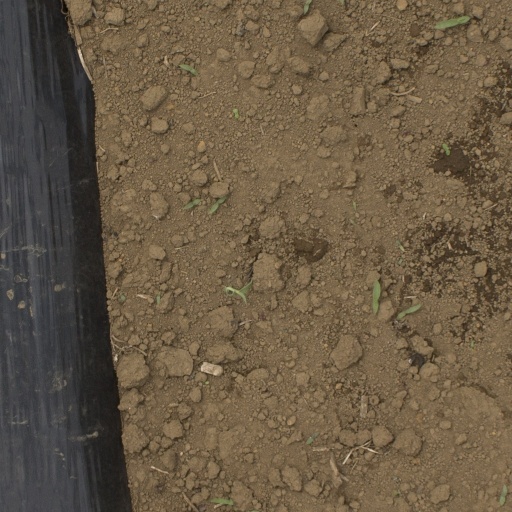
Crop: Jerusalem artichoke